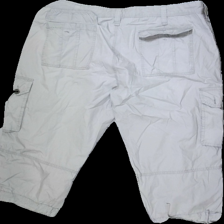
View: back
Type: Shorts
Category: Men
Brand: Dressman
Colors: Grey
Material: 100% Cotton
Cut: Long
Size: XXXL
Season: Summer
Stains: Minor
Damage: stain
Damage location: middle left
Price range: 50-100
Recommended usage: Reuse
Description: grey shorts